Embassy of Australia, Moscow

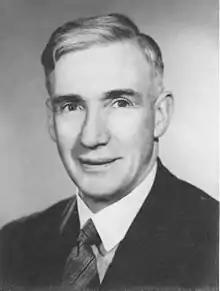
William Slater, Australia's first Ambassador to Moscow in 1942

After the defeat of the White Army in the Russian Civil War in 1922, the United Kingdom recognised the Soviet Union as the legitimate successor of the Russian Empire in 1924. Following the outbreak of the Second World War and the land invasion of the Soviet Union by Nazi Germany, the Labor government of John Curtin began to discuss the opening of diplomatic relations with the Soviet Union. The "Congress of Friendship and Aid to the Soviet," a body created by the NSW Aid Russia Committee, requested, among other requests of aid and support, the posting of Australian diplomats to the Soviet Union. In May, 1942, Dr H.V. Evatt, the Australian Foreign Minister and Attorney General began backdoor negotiations in London with the Soviet People's Commissar for Foreign Affairs, Vyacheslav Molotov for the establishment of formal relations between the two nations and the exchange of representatives. Despite this, there were no official bilateral relations between the Soviet Union and Australia until 1942, where the Labor government of John Curtin appointed William Slater as a diplomatic representative of Australia to the Soviet Union. On 2 January 1943, Australia opened the Australian Legation in Kuybyshev, the temporary seat of the Russian government due to the ongoing invasion of the Soviet Union by the Axis powers. The legation then moved to Moscow on 12 August 1943. The legation was upgraded to the status of embassy on 16 February 1948.